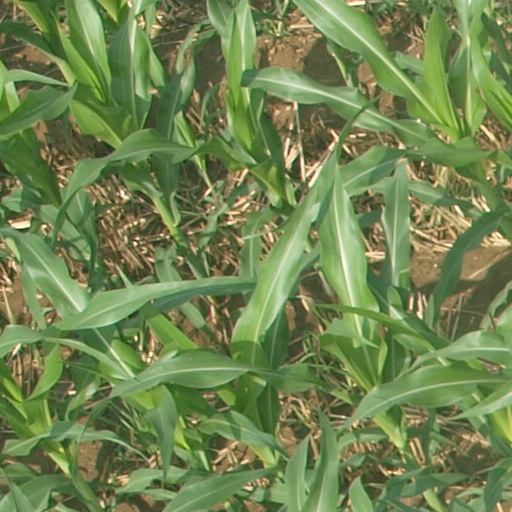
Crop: maize; corn